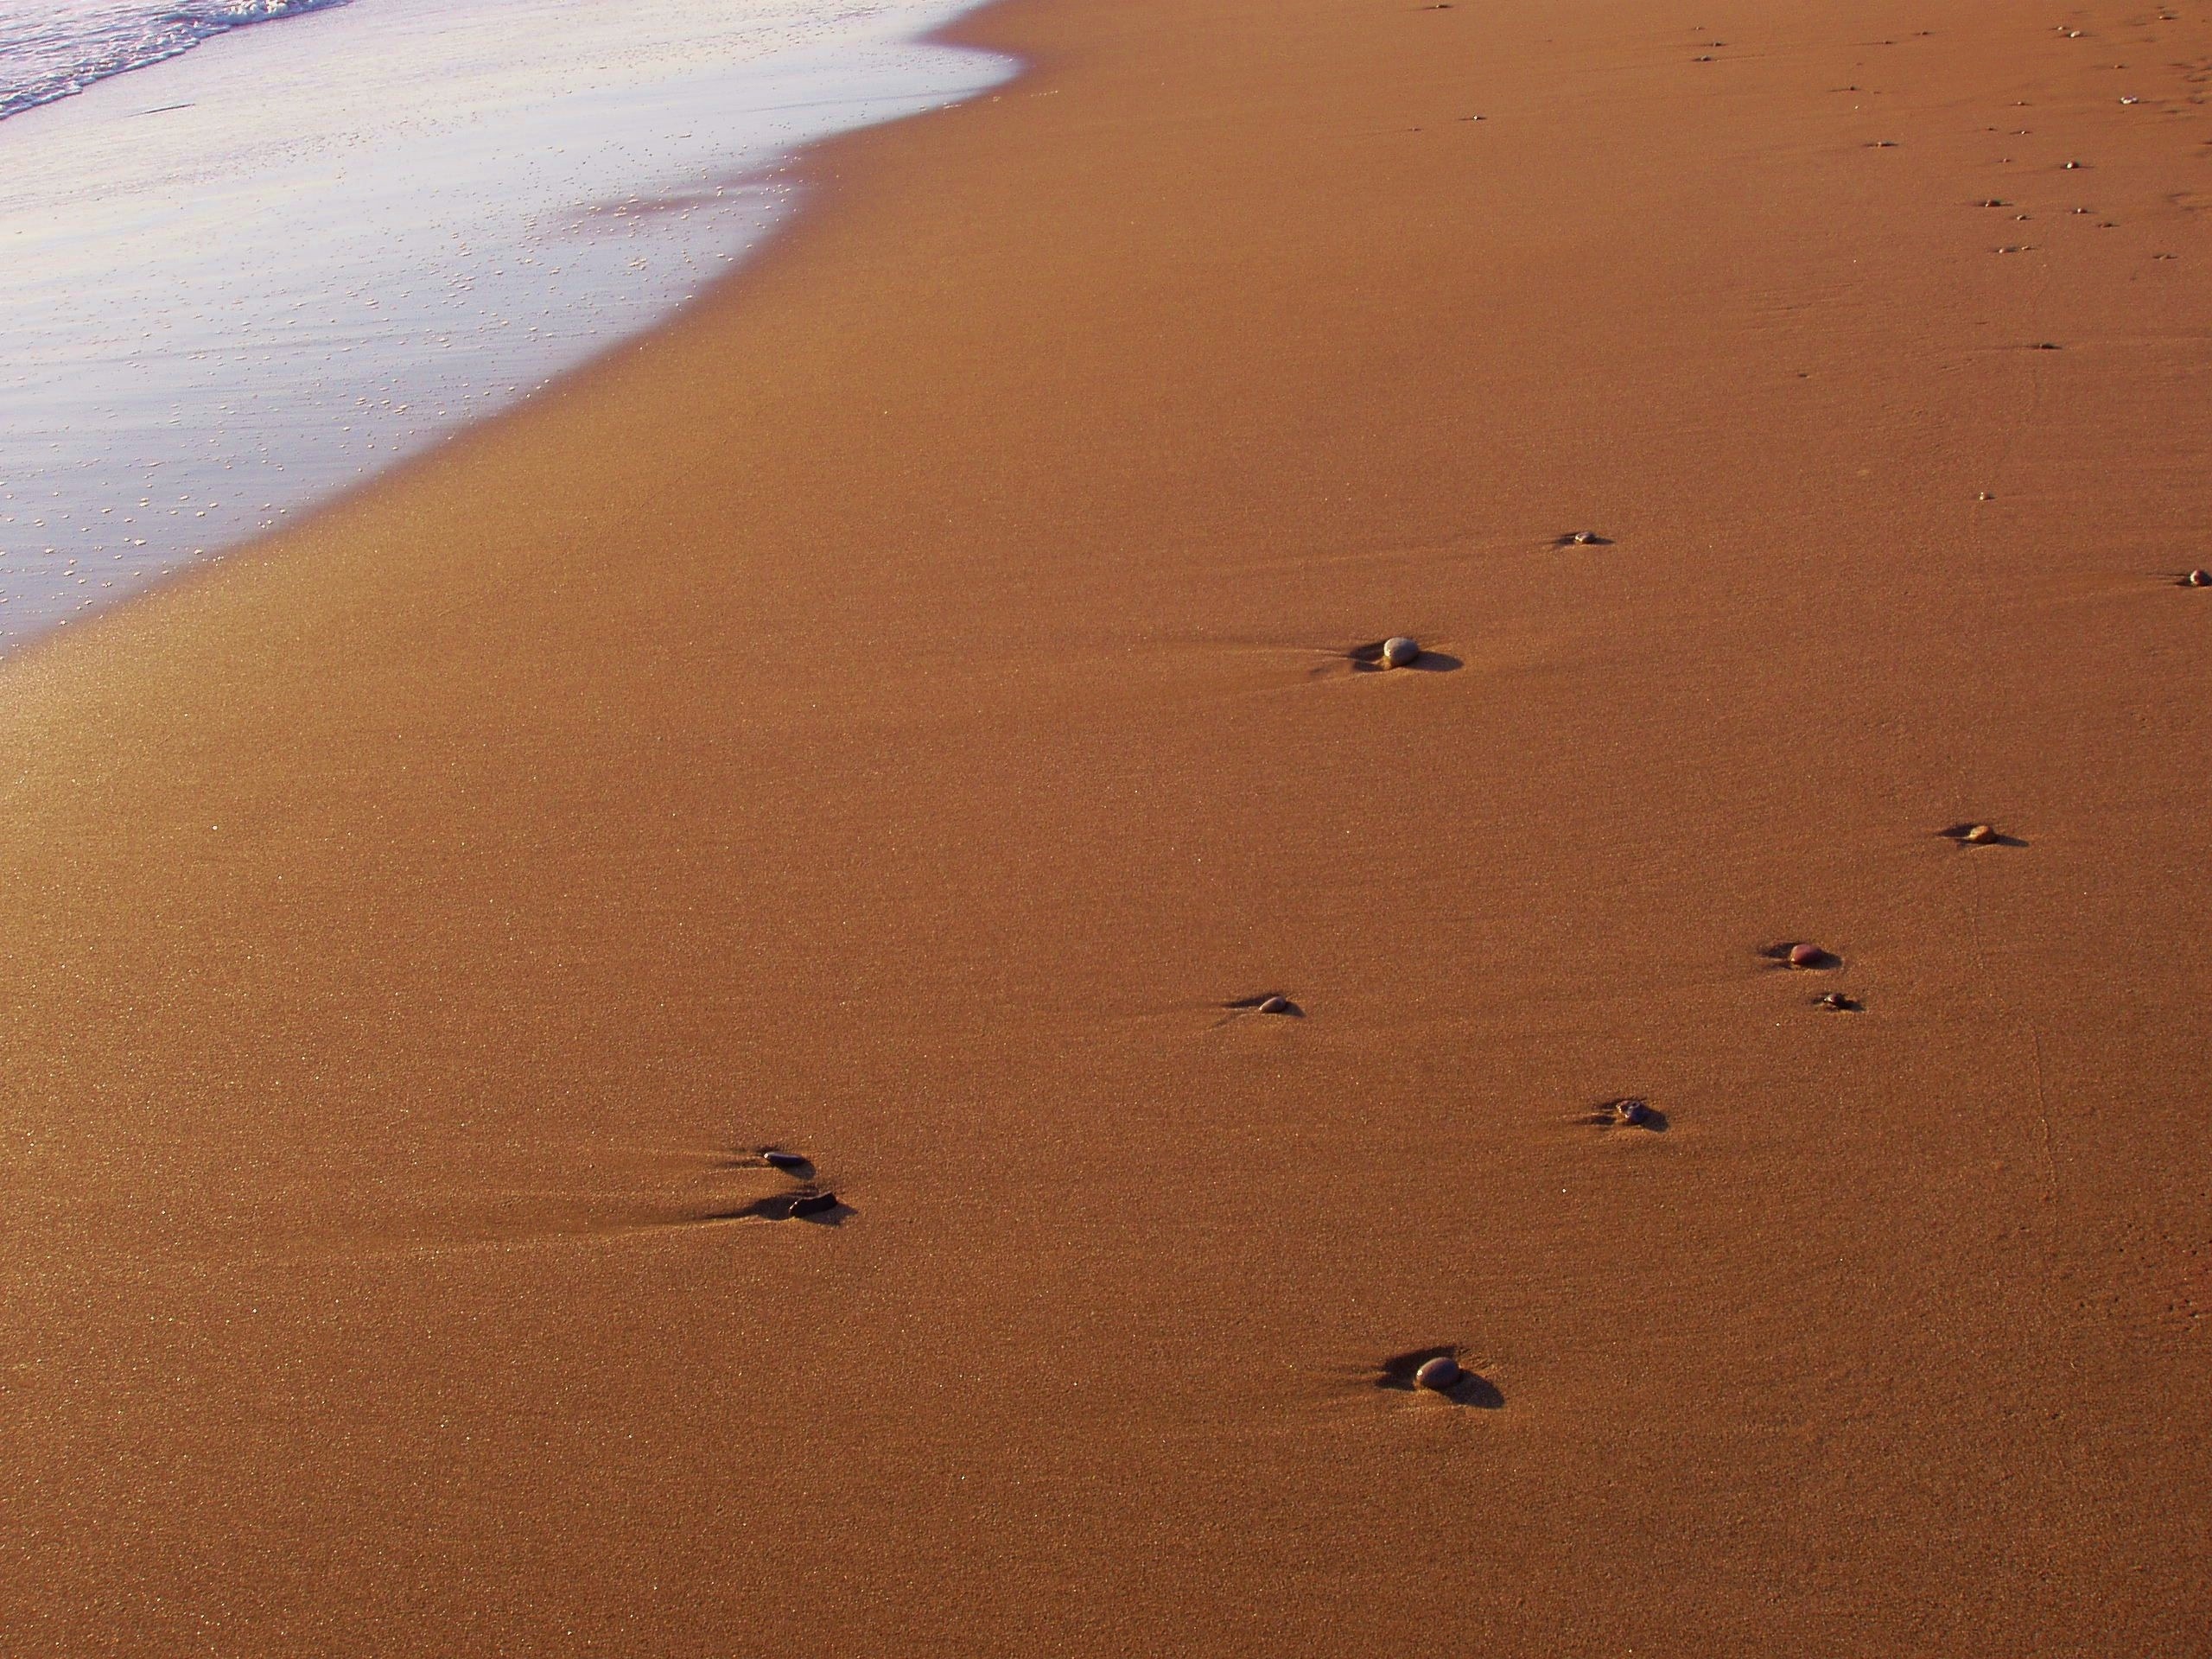
beach, landscape, sea, water, nature, sand, desert, reflection, holiday, rest, material, stones, maritime, habitat, mood, sahara, wadi, landform, erg, reprint, natural environment, aeolian landform